William Lea (businessman)

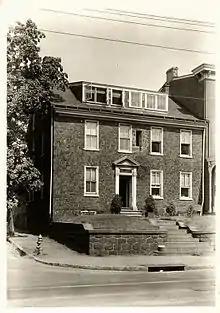
The William Lea house, 1901 N. Market Street in Wilmington. Photo by Willard Stewart in the 1930s

Lea was first employed with his father in the firm of Tatnall and Lea, founded in the 1760s on the north bank on the Brandywine Creek by his father and grandfather, and then at Manayunk, Pennsylvania; New Orleans, Louisiana; and Terre Haute, Indiana. He was married to Jane Scott Lovett on the October 18, 1836. He returned to his old home in Wilmington in 1837 and became one of the proprietors of the Brandywine Mills. The couple had 11 children together, William (b. 1834), Esther (b. 1837), Henry (b. 1839), Preston (b. 1841), Mary (b. 1846), Sarah (1848–1848), Anna (b. 1849), Edward (1852–1867), Alice (1854–1857), Thomas (1856–1859), and Jane (b. 1860). In 1864, the firm was renamed William Lea and Sons when Lea brought his sons, Henry and Preston, into the business.